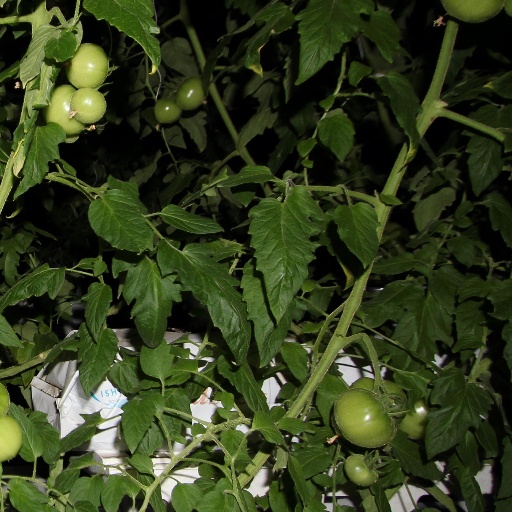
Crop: tomato